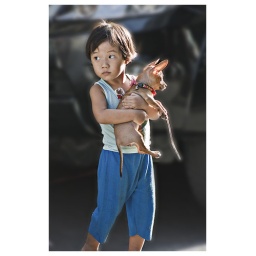
a young girl holding her dog in the streets of Chiang Mai.